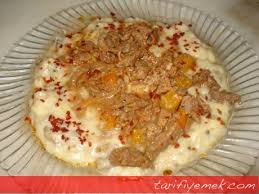
Yemek: hunkar_begendi